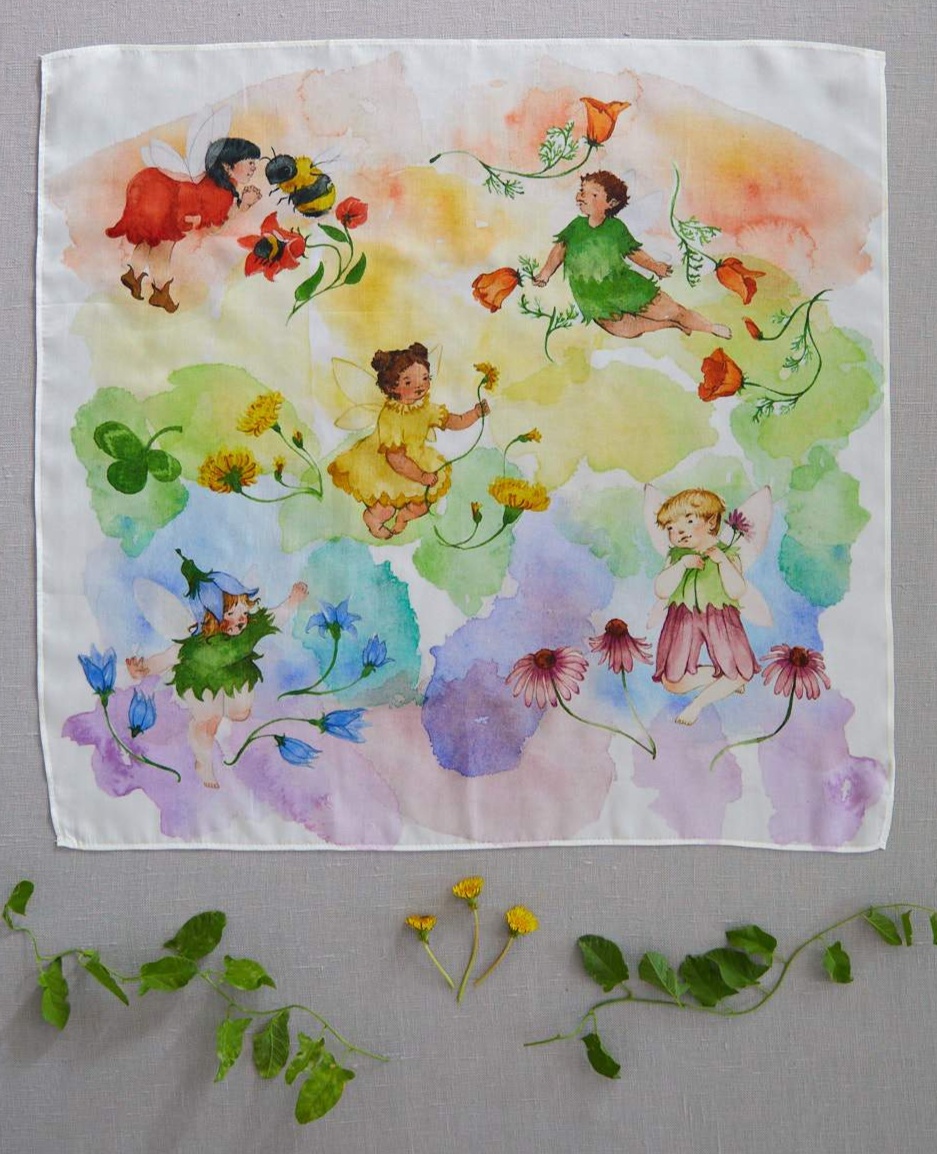
Sarahs Silks Flower Fairy Mini Playsilk RETIRED | 40% OFF SALE | Children of the Wild
Sarahs Silks Flower Fairy Mini Playsilk The Sarahs Silks Flower Fairy Mini Playsilks are a limited edition release of the exclusive Flower Fairy print illustrated for Sarahs Silks by Michelle Mackay @danceypantsdisco These have a watercolored rainbow background with flower and bee-loving fairies your child will love to play with, cuddle with, or hang over their bed. Mini Flower Fairy Playsilks are 21" x 21" squares. Playsilks are dyed with non-toxic, eco-friendly dyes and have been safety tested for children of all ages. Care: Hand-wash with mild shampoo or dish soap and warm water. Hang dry and iron on medium to restore shine.
Brand: Sarah's Silks
Category: Toys & Games > Toys > Pretend Play